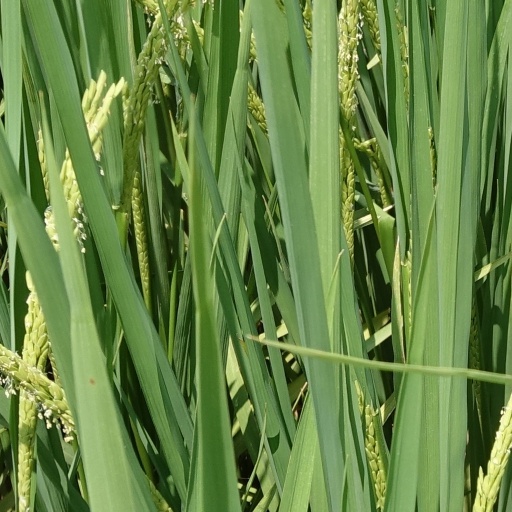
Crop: rice